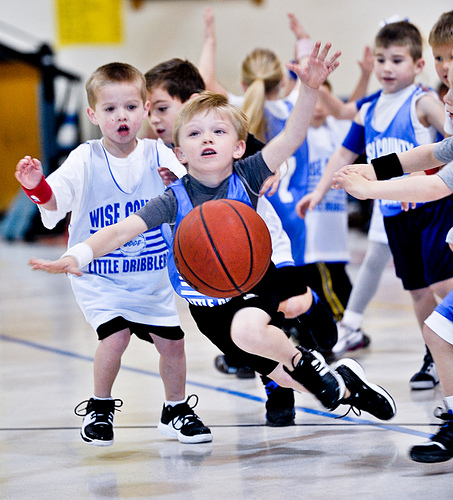
những cậu bé đang luyện tập bóng rổ ở trong nhà